Question: Please indicate a possible affordance area of the brush_with_toothbrush that can be used for brushing
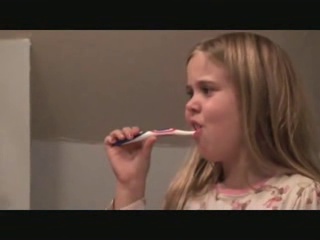
Answer: [147.082, 129.175, 203.664, 136.77]